Markel Irizar

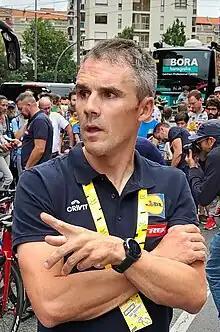
Irizar at the 2023 Tour de France

Markel Irizar Aranburu (born 5 February 1980) is a Spanish former professional road racing cyclist, who rode professionally between 2004 and 2019 for the , and teams. During his professional career, Irizar took two victories – a stage win at the 2010 Tour du Poitou-Charentes and the general classification at the 2011 Vuelta a Andalucía.